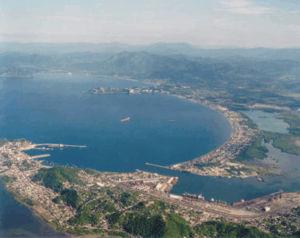
Manzanillo est une ville du Mexique, dans l'état de Colima. C'est une importante ville portuaire et la deuxième ville la plus peuplée de l'état. Manzanillo est également le nom de la municipalité englobante.